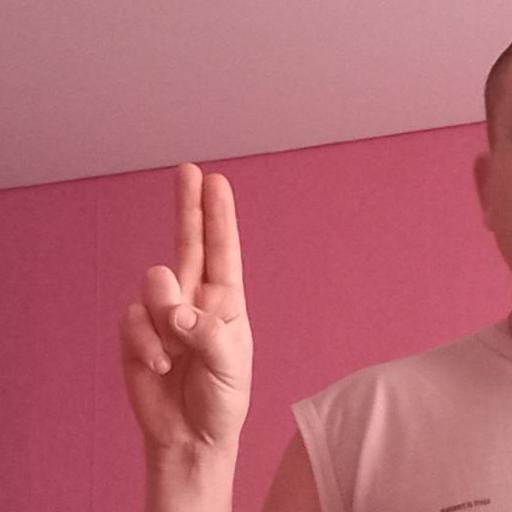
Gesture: two_up